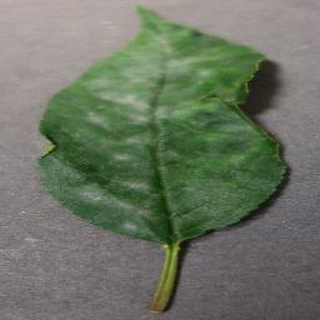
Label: cherry_powdery_mildew